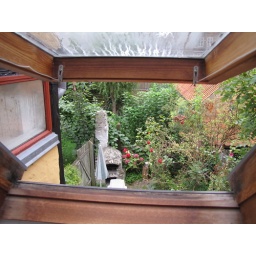
Looking into the back yard at Mollestein 49 from the roof window above the desk on the second floor.